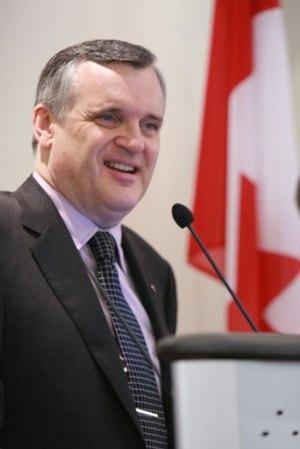
David Charles Onley est un journaliste et un homme politique canadien, il est le 28ᵉ lieutenant-gouverneur de l'Ontario depuis le 5 septembre 2007.